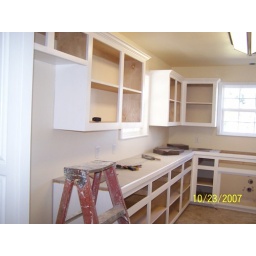
Fridge on the left, sink centered under window